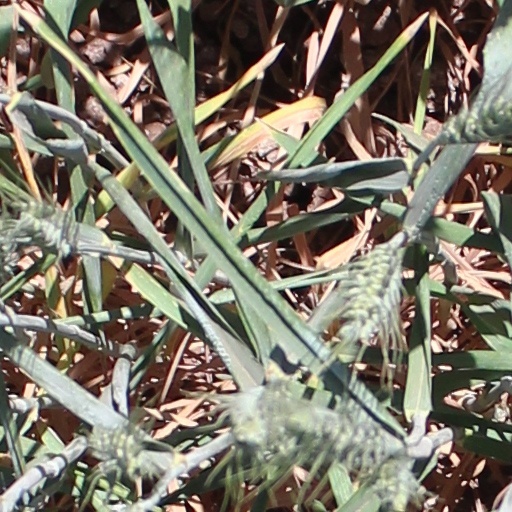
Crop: wheat